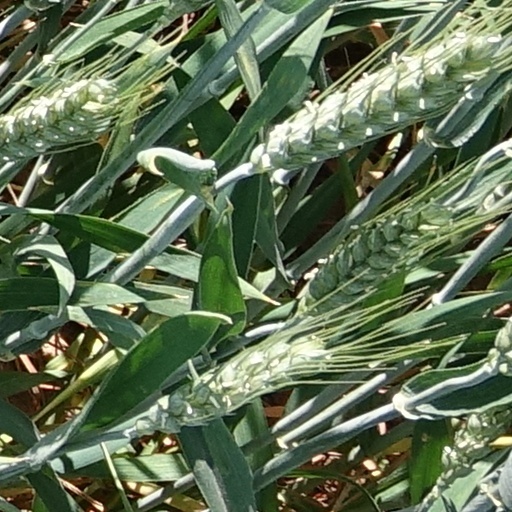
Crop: wheat